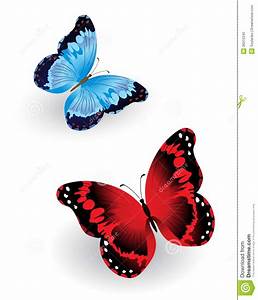
Label: butterfly